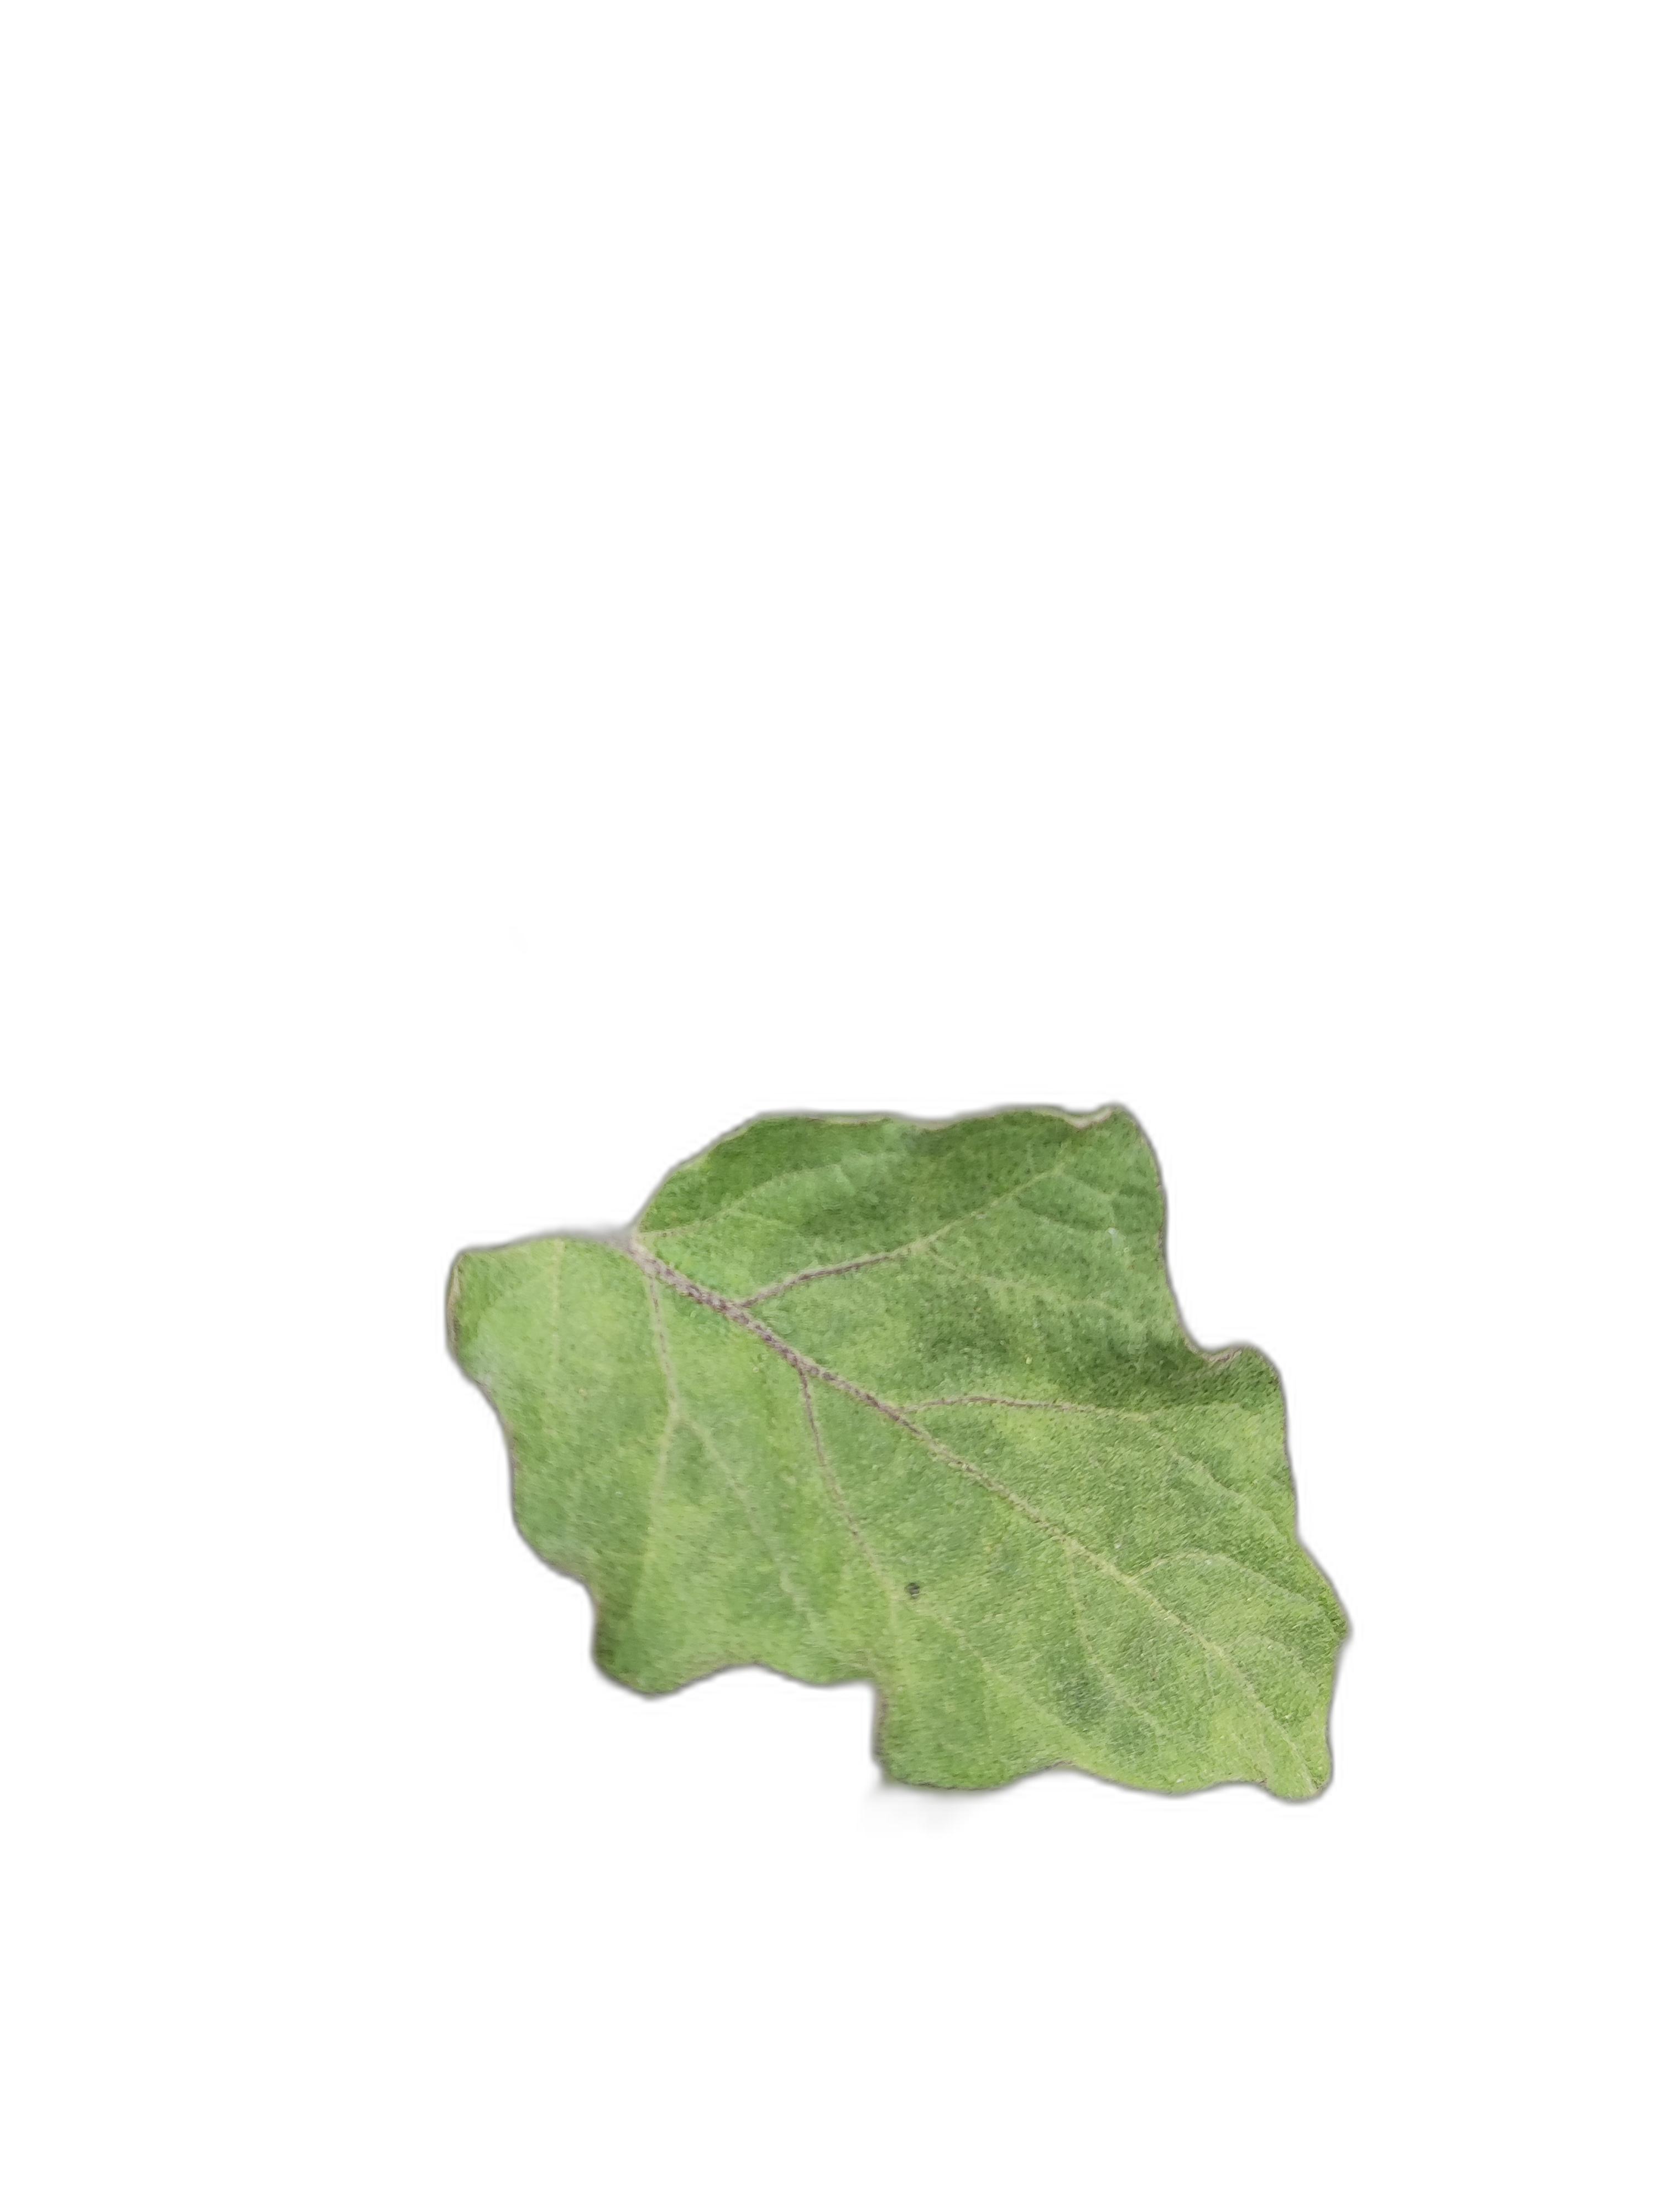
Label: Healthy Leaf